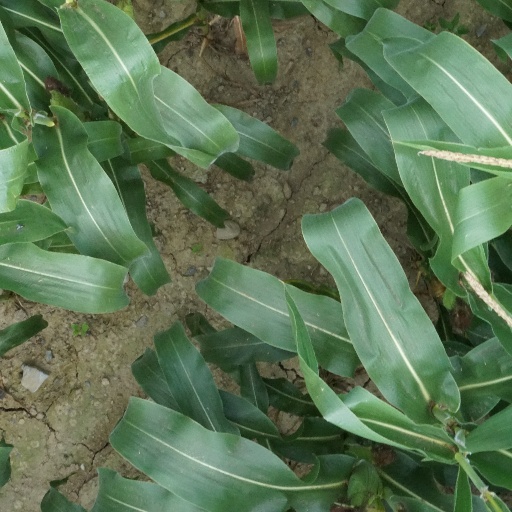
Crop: maize; corn